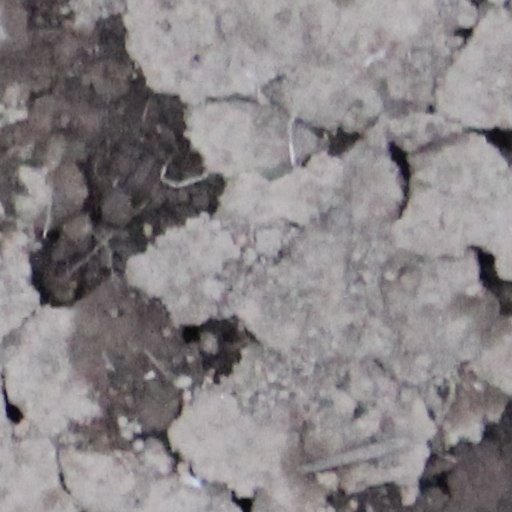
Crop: wheat